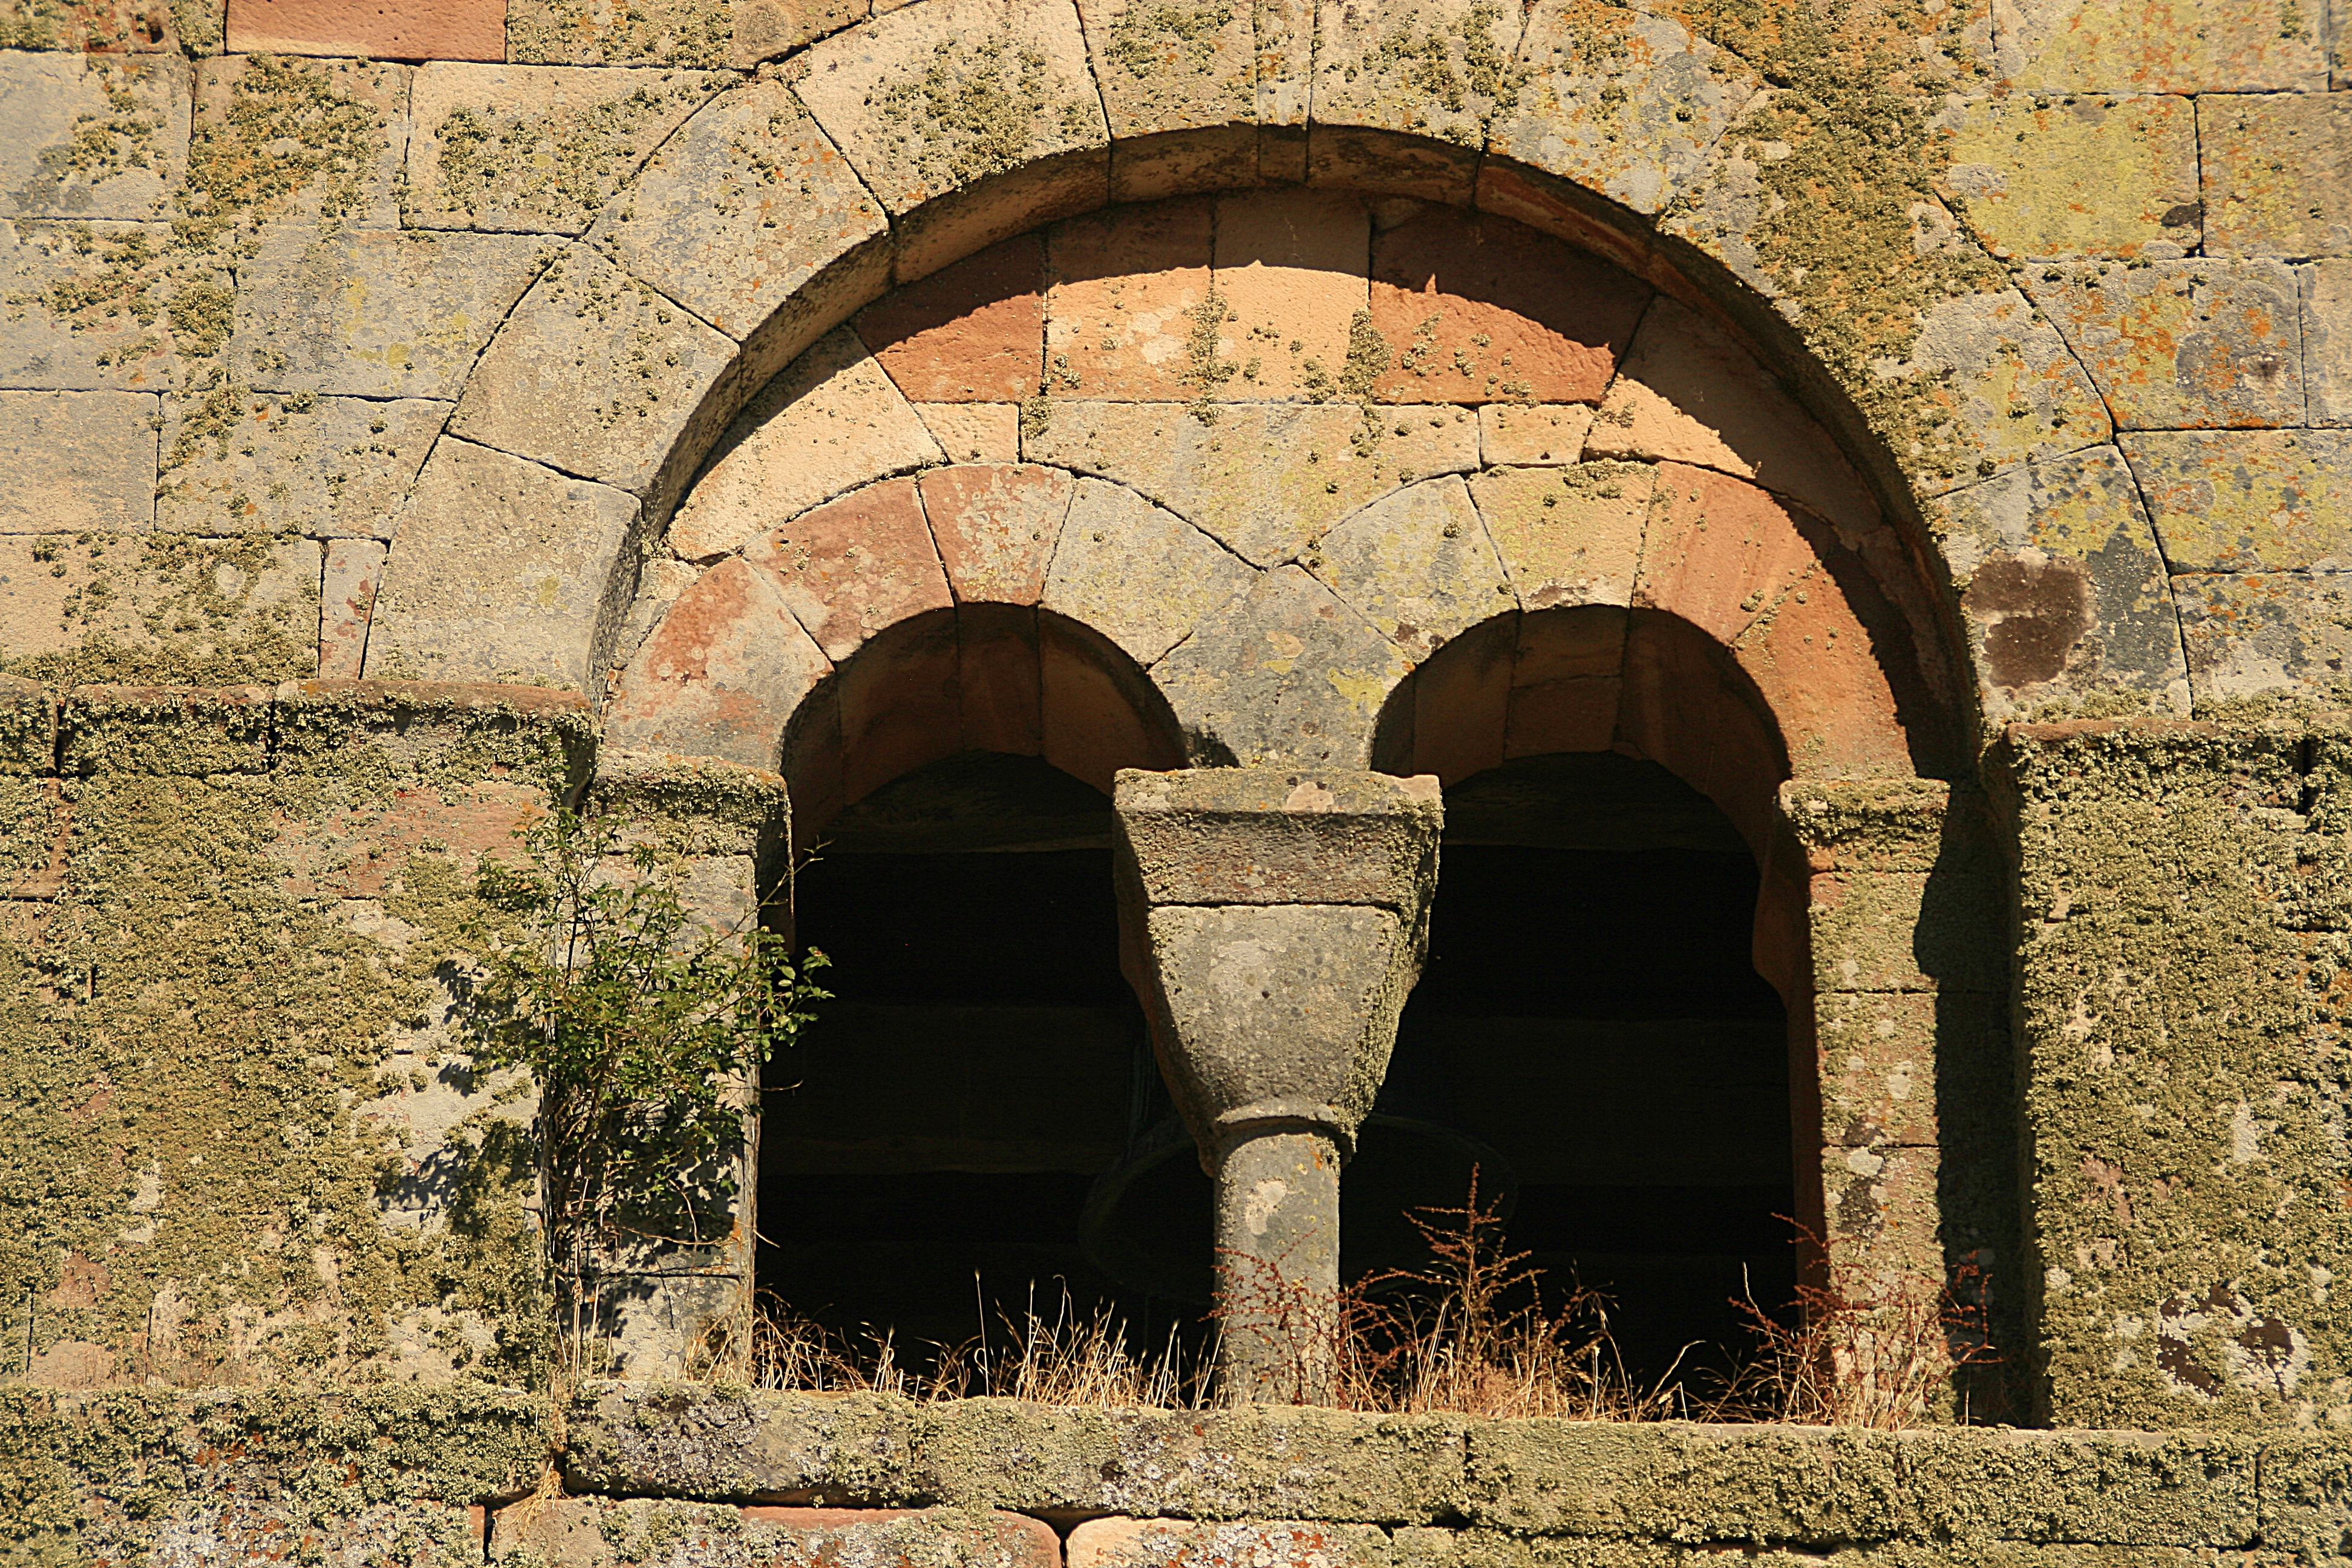
rock, architecture, building, wall, arch, fortification, place of worship, temple, ruins, monastery, history, verano2013, middle ages, ancient history